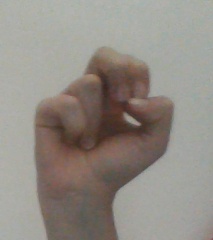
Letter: gaaf